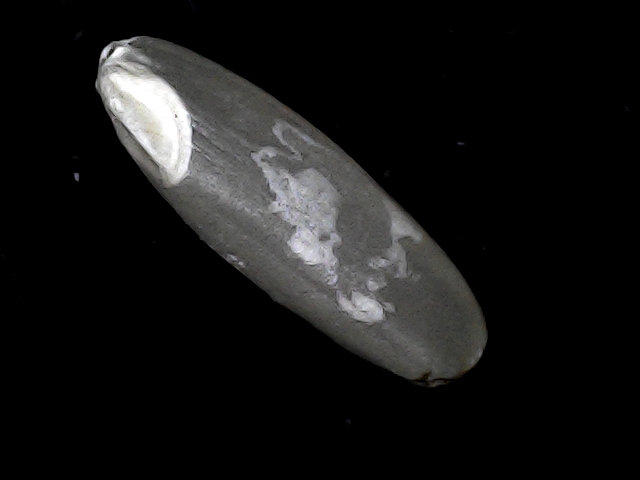
Rice variety: BD49